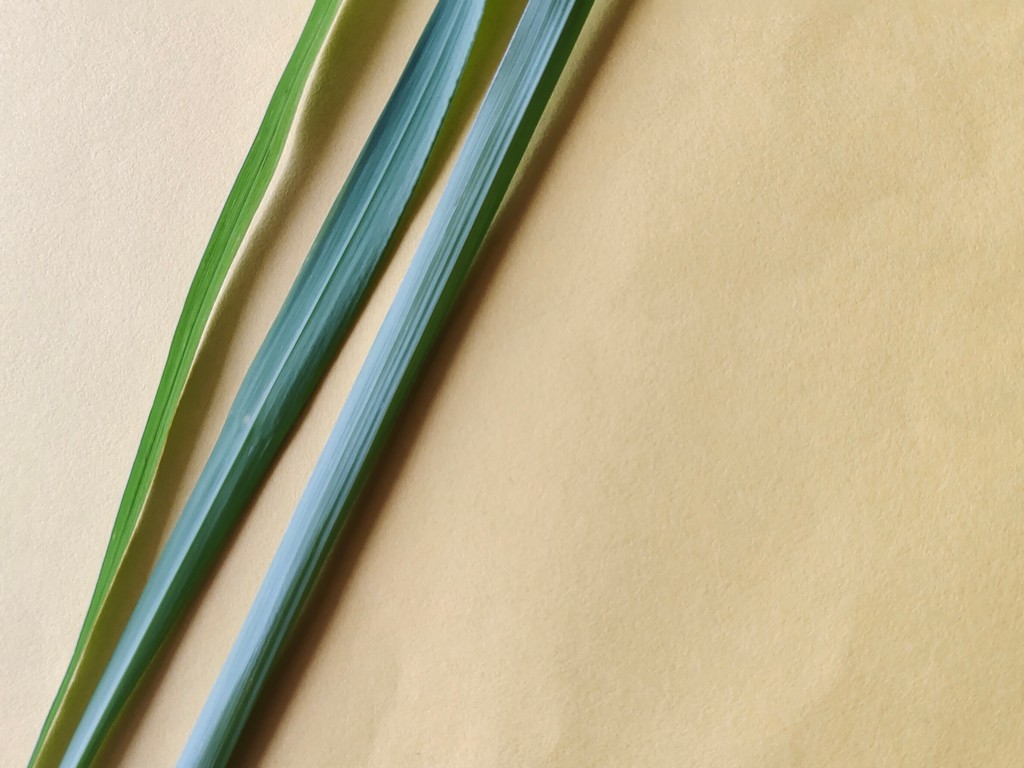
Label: Healthy